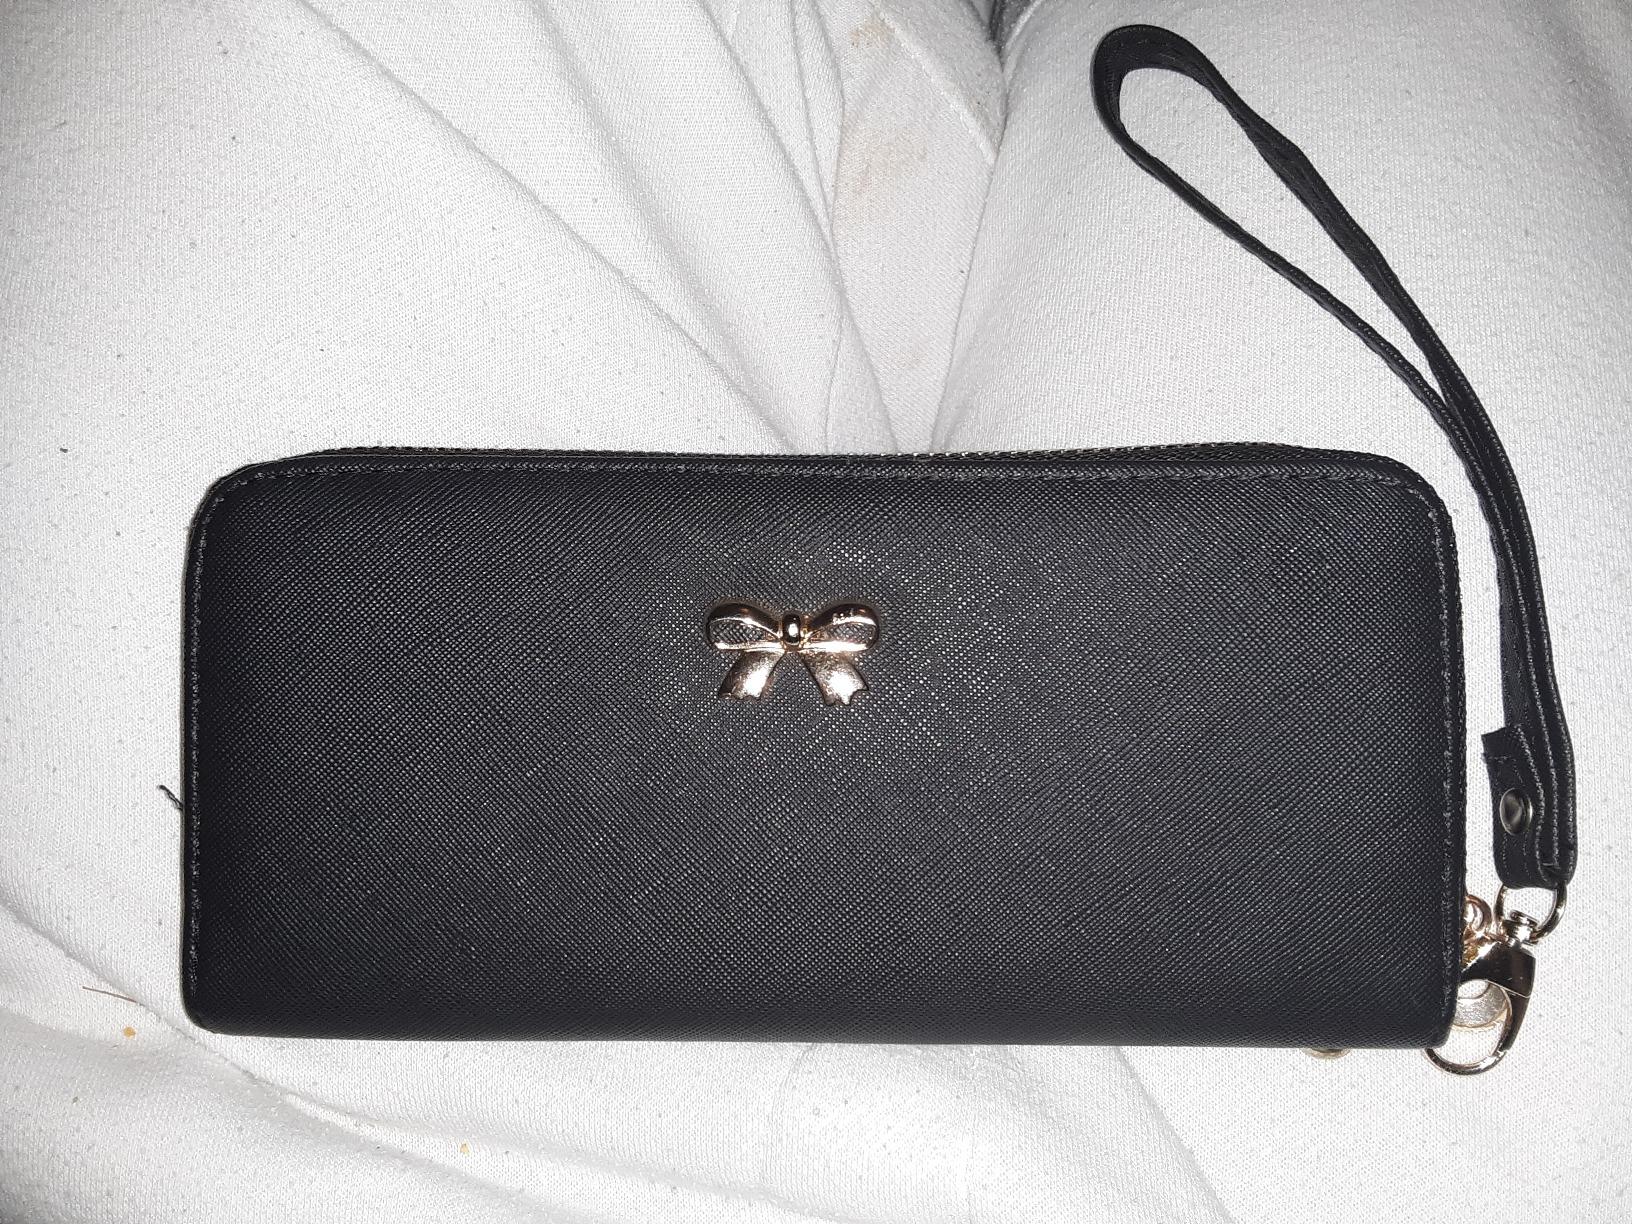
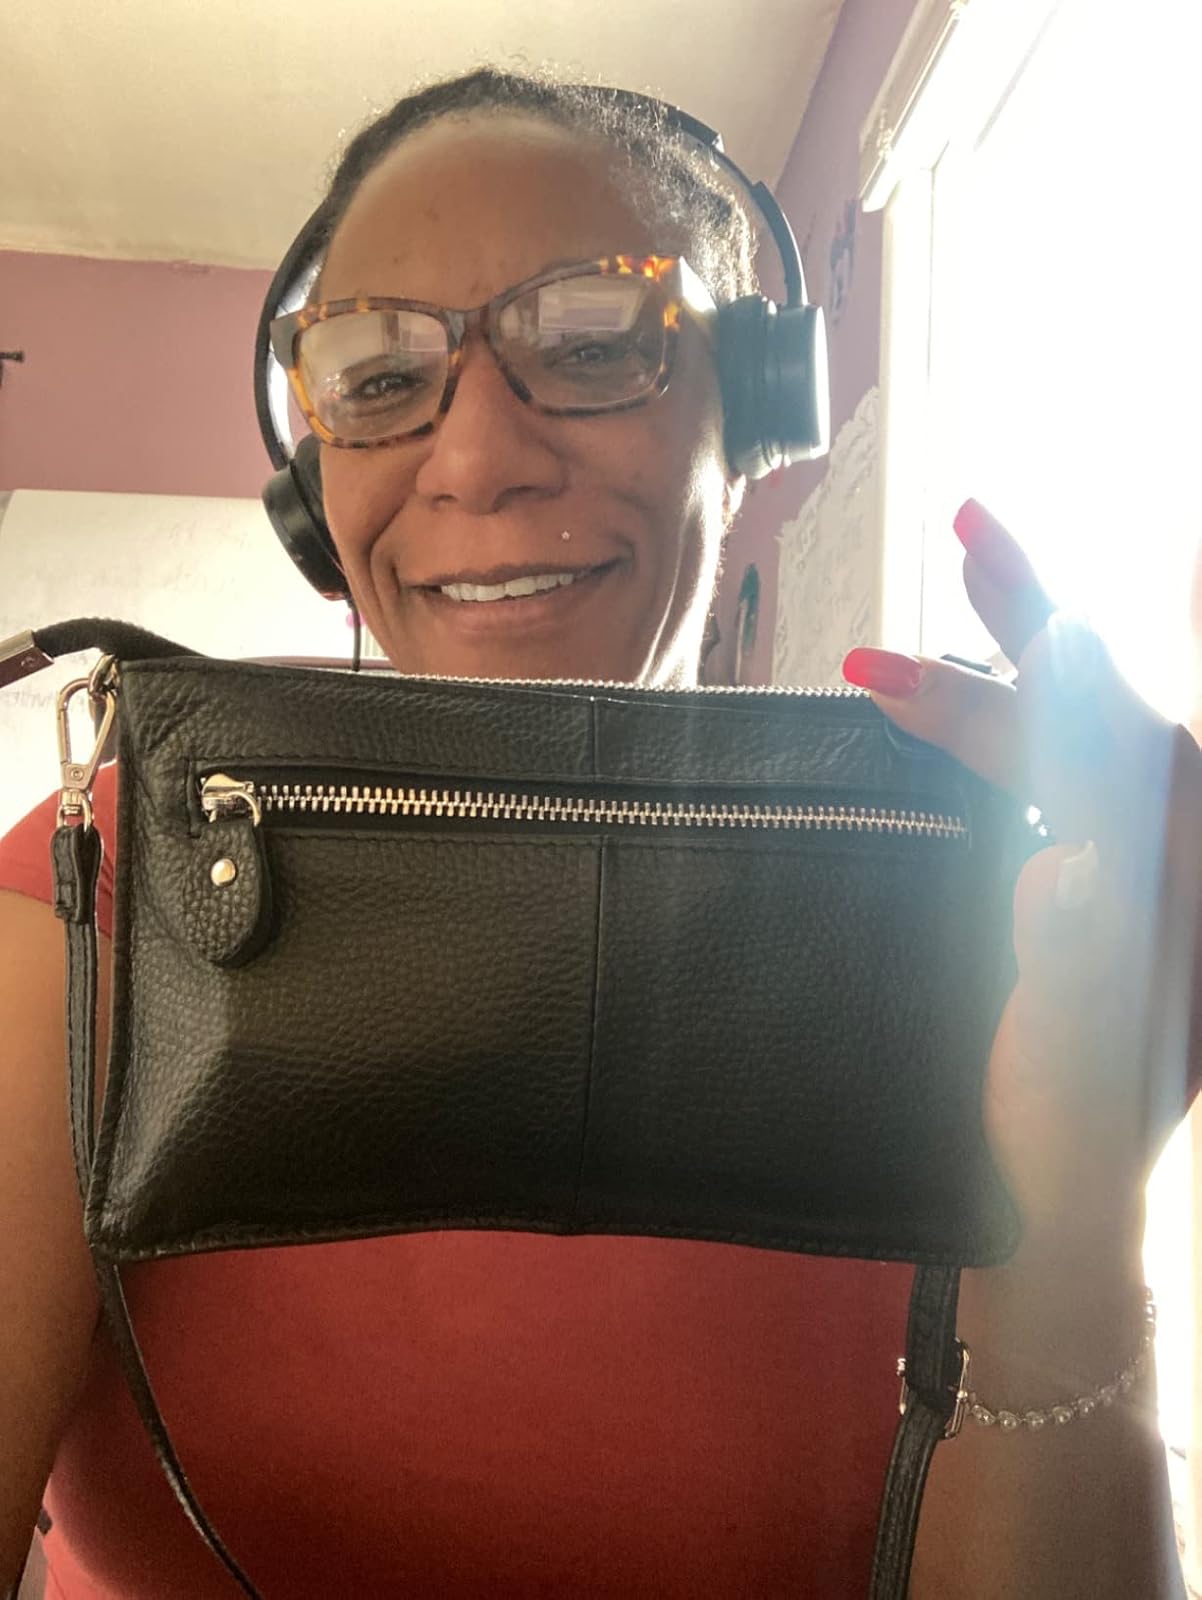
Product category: accessories_handbag
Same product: no